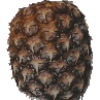
Label: pineapple